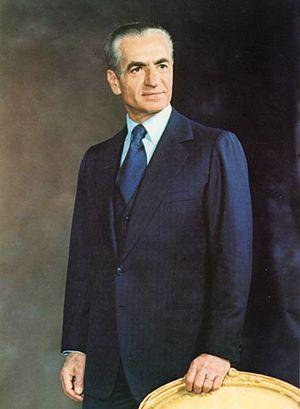
Portrait de SMI Mohammad Reza Chah, empereur d'Iran
Mohammad Reza Chah Pahlavi ou Muhammad Rizā Shāh Pahlevi dit Aryamehr, né le 26 octobre 1919 à Téhéran et mort le 27 juillet 1980 au Caire, était le second et dernier monarque de la dynastie Pahlavi de la monarchie iranienne. Dernier chah d'Iran, il régne du 16 septembre 1941 au 11 février 1979. Contraint à l'exil le 16 janvier 1979, Mohammad Reza Pahlavi est remplacé par un conseil royal et renversé par la Révolution iranienne, mais n'abdique jamais officiellement. Il succéde à son père, Reza Chah, lorsque ce dernier, jugé trop proche de l'Allemagne nazie, est contraint d'abdiquer en septembre 1941 lors de l'invasion anglo-soviétique de l'Iran. Au lendemain de la Seconde Guerre mondiale, le jeune chah est confronté aux tentatives sécessionnistes dans les provinces du nord-est lors de la crise irano-soviétique et aux rébellions tribales dans le sud du pays. Mohammad Reza Pahlavi se rapproche par la suite des États-Unis et entretient des liens très étroits avec la Maison-Blanche, en particulier avec les présidents Dwight Eisenhower et Richard Nixon.